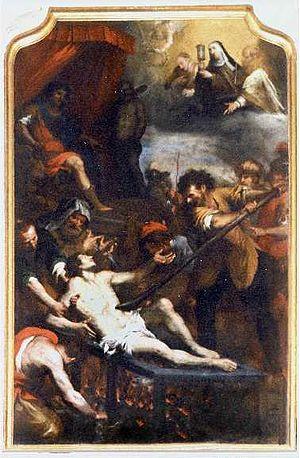
Les arts plastiques et visuels en Suisse englobent les artistes suisses et leur production artistique, toute œuvre artistique en Suisse ainsi que les lieux de d'apprentissage et de diffusion des arts plastiques et arts visuels, soit notamment la peinture, la sculpture, l'art vidéo et la photographie.